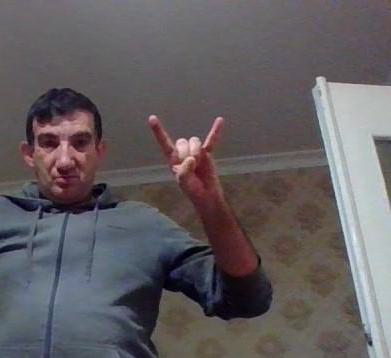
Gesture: rock